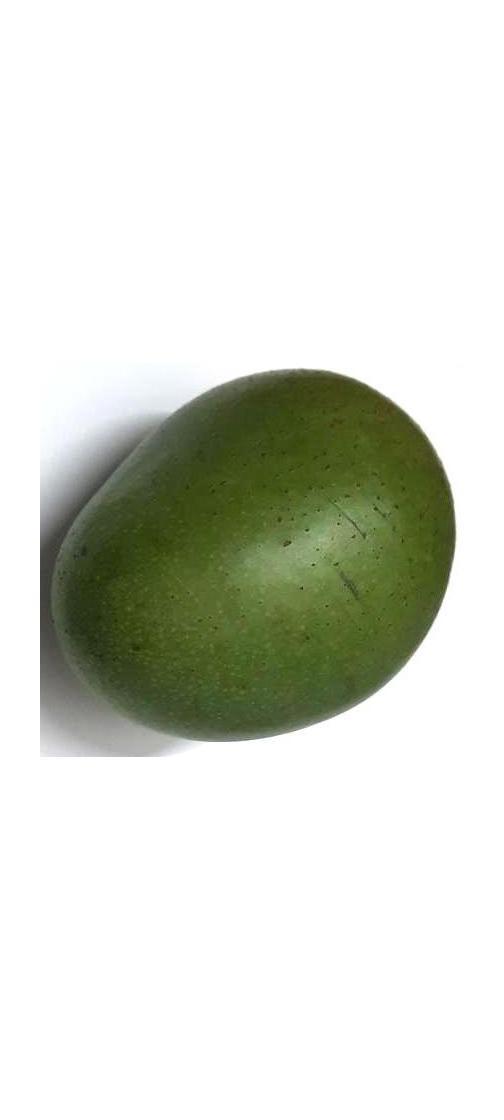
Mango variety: Ashshina Zhinuk